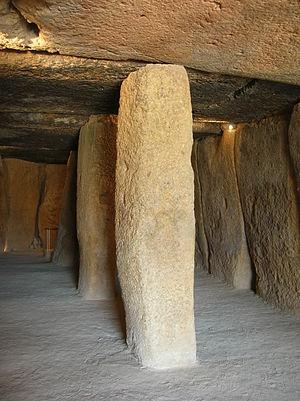
Le dolmen de Menga est situé dans la commune d'Antequera, en Andalousie. Avec le dolmen de Viera et celui d'El Romeral, il forme l'ensemble archéologique des dolmens d'Antequera. C'est le plus grand des trois.